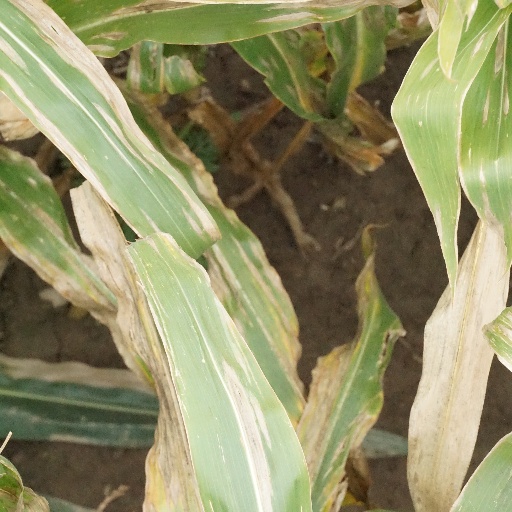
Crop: maize; corn